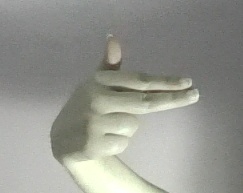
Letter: ghain